Force in Egypt

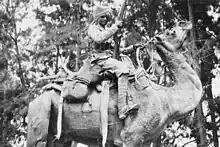
A member of the Bikaner Camel Corps

In addition to the above, two units from the 3rd (Lahore) Division were added: